International Maritime Organization

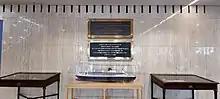
Opening and anniversary plaques of Queen Elizabeth II and model of "Queen Mary 2" in the lobby of the IMO Headquarters

In February–March 1948 the United Nations Maritime Conference in Geneva institutionalized the regulation of the safety of shipping into an international framework. Hitherto such international conventions had been initiated piecemeal, notably the Safety of Life at Sea Convention (SOLAS), adopted in 1914 following the "Titanic" disaster. The conference resolved "that an international organization to be known as the Intergovernmental Maritime Consultative Organization shall be established"; however many countries did not trust the convention, so ratification was slow and it took until March 1958 until it came into force.